M-4 commando mortar

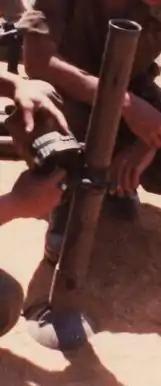

As with other mortars of this type it is intended for rapid use over short ranges as a fire support weapon. It has a lanyard operated trigger mechanism in the breech which allows it to be carried loaded with a bomb, unlike other mortars that have fixed firing pins.